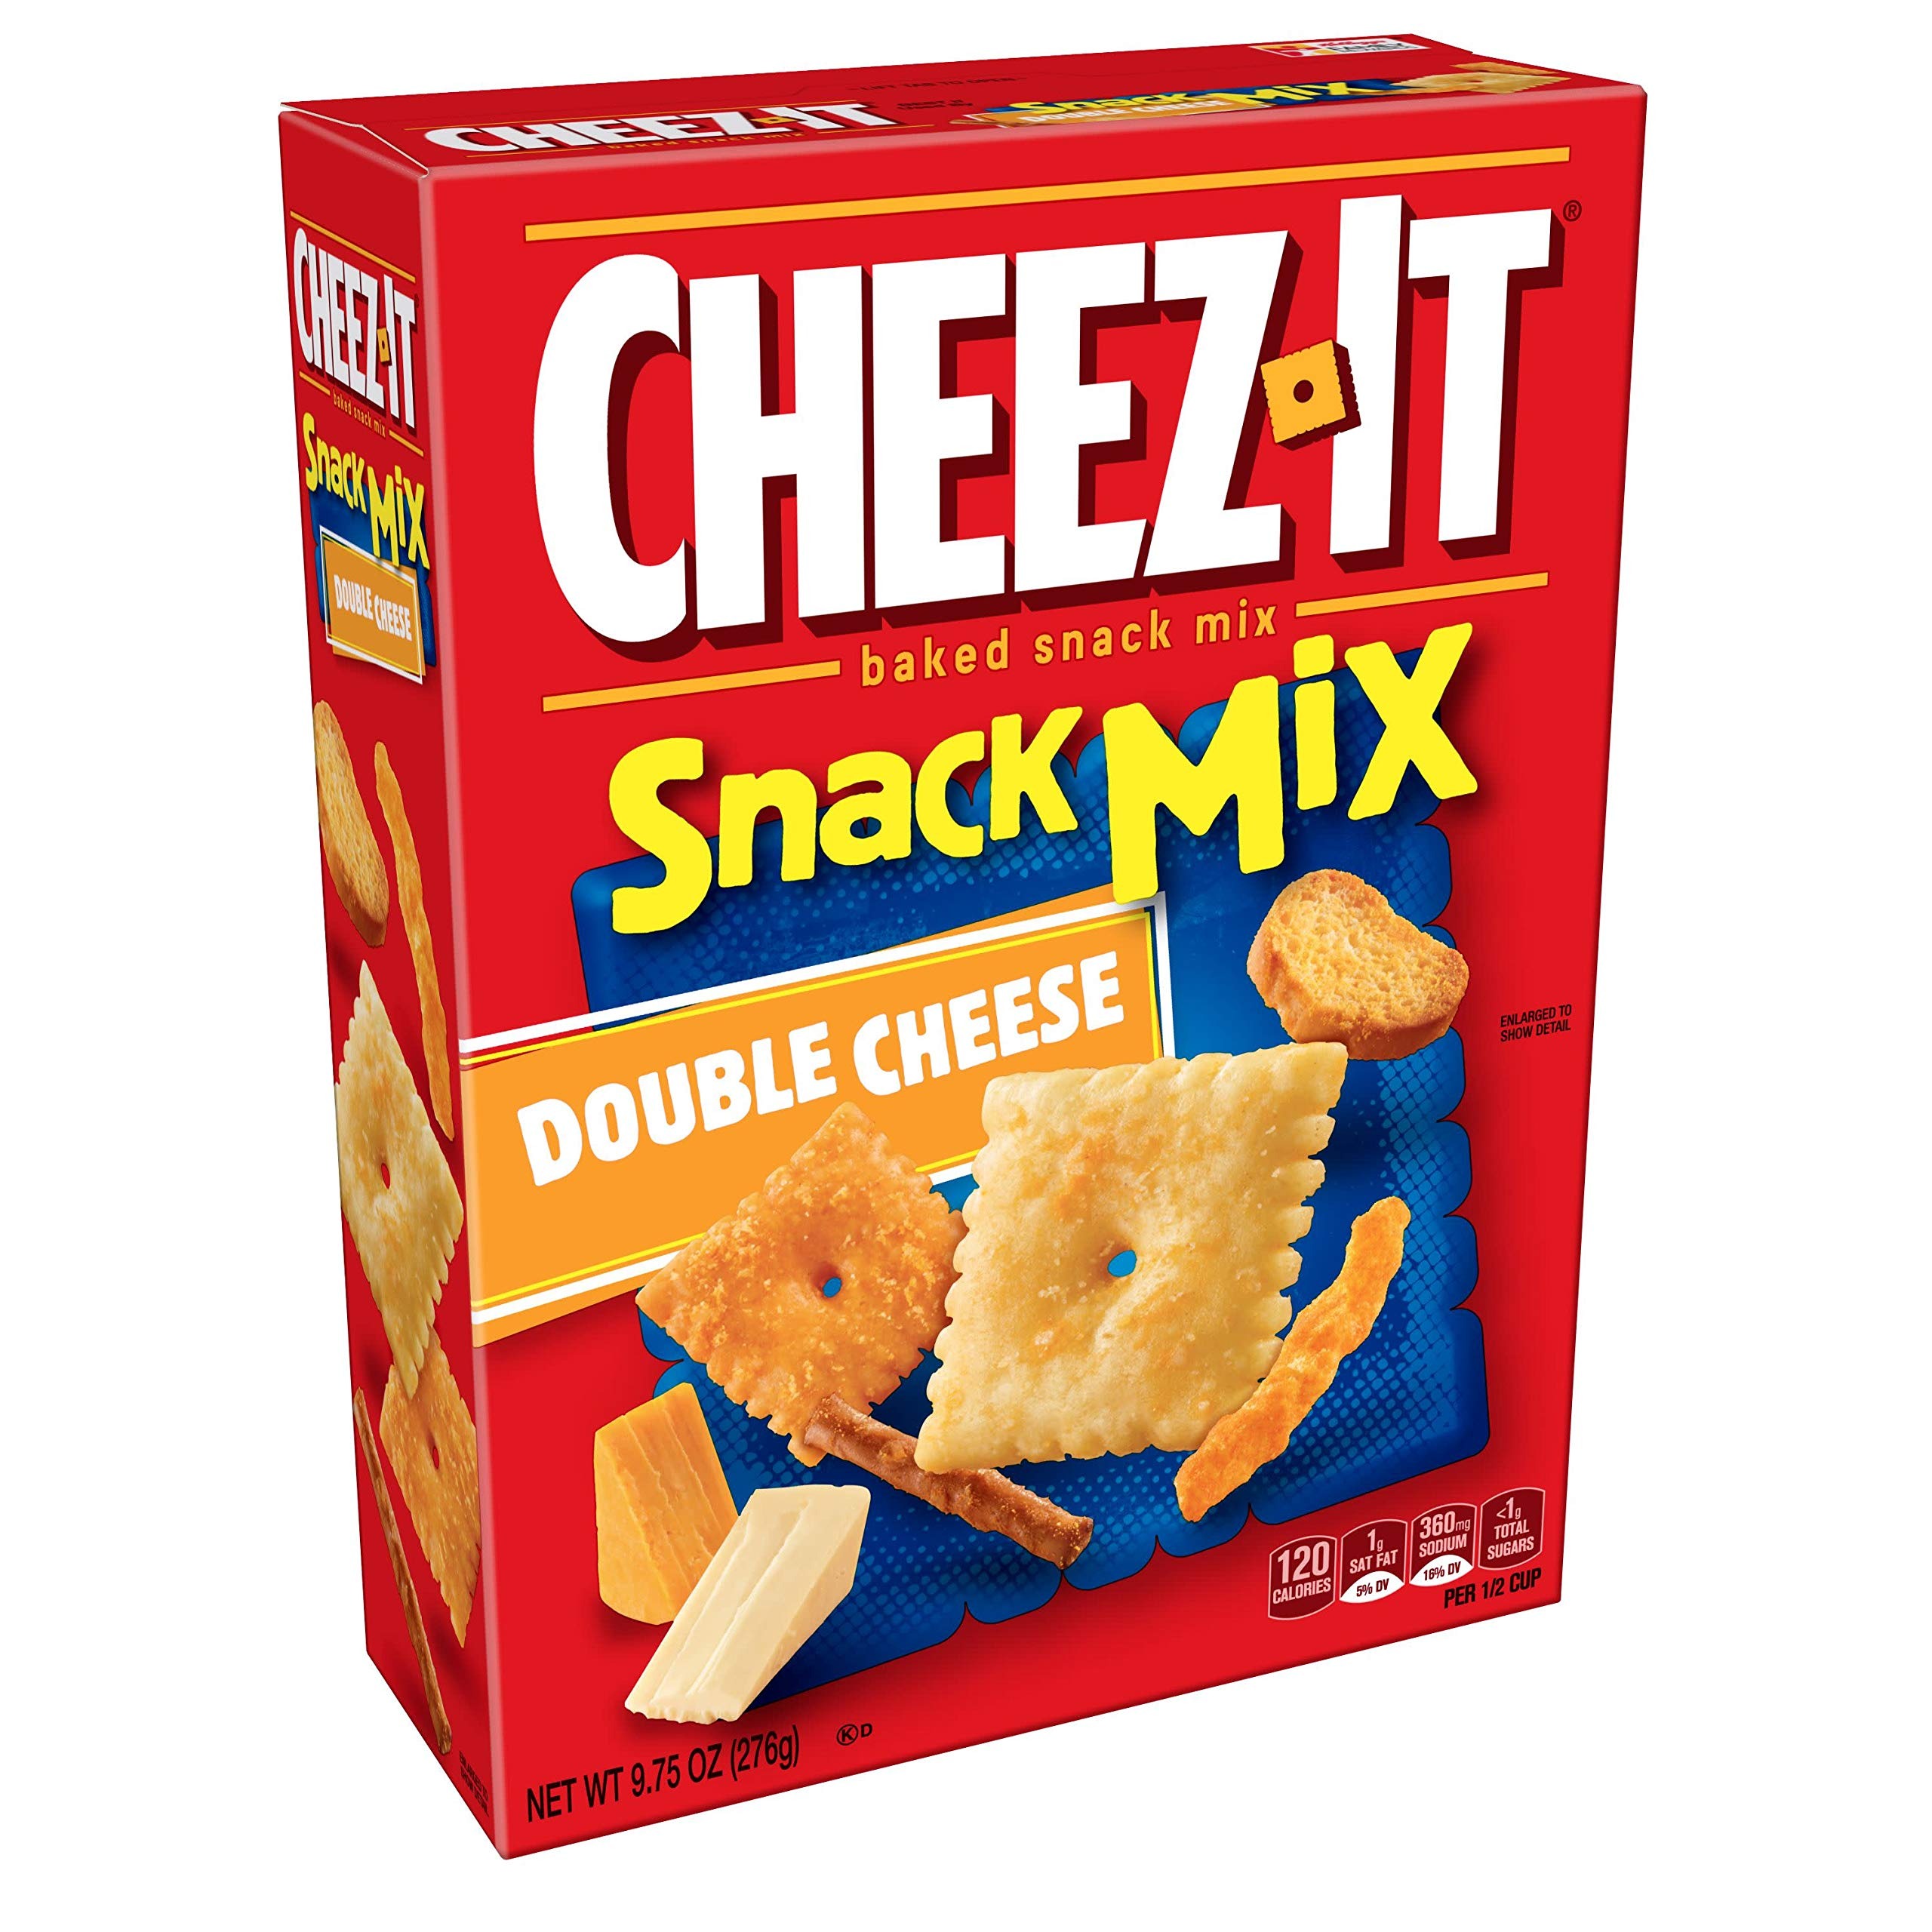
Item Name: Cheez-It Variety Pack, Original and White Cheddar Cheese Crackers, Keebler Fudge Stripes Minis Cookies, Pringles Original Potato Crisps Chips, Rice Krispies Treats Original, 9.75 Ounce
Bullet Point 1: A perfectly seasoned snack mix of white cheddar crackers, Cheez-It Original crackers, salty pretzels, mini toasted bread slices, and crunchy cheese curls
Bullet Point 2: Our irresistible baked snack mix is great for sharing and makes a delicious anytime snack
Bullet Point 3: Crackers made with 100% real cheese aged for a bold taste; A classic, family-favorite snack that’s perfect for kids and adults
Bullet Point 4: A travel-ready food; Makes a tasty bite at home or on the go; Ideal for gatherings, parties, snack spreads, and more; Stow in lunchboxes, totes, and backpacks
Bullet Point 5: Includes 1, 9.75-ounce box of ready-to-eat snack mix; Packaged for freshness and great taste
Value: 9.75
Unit: Ounce

Price: 3.77